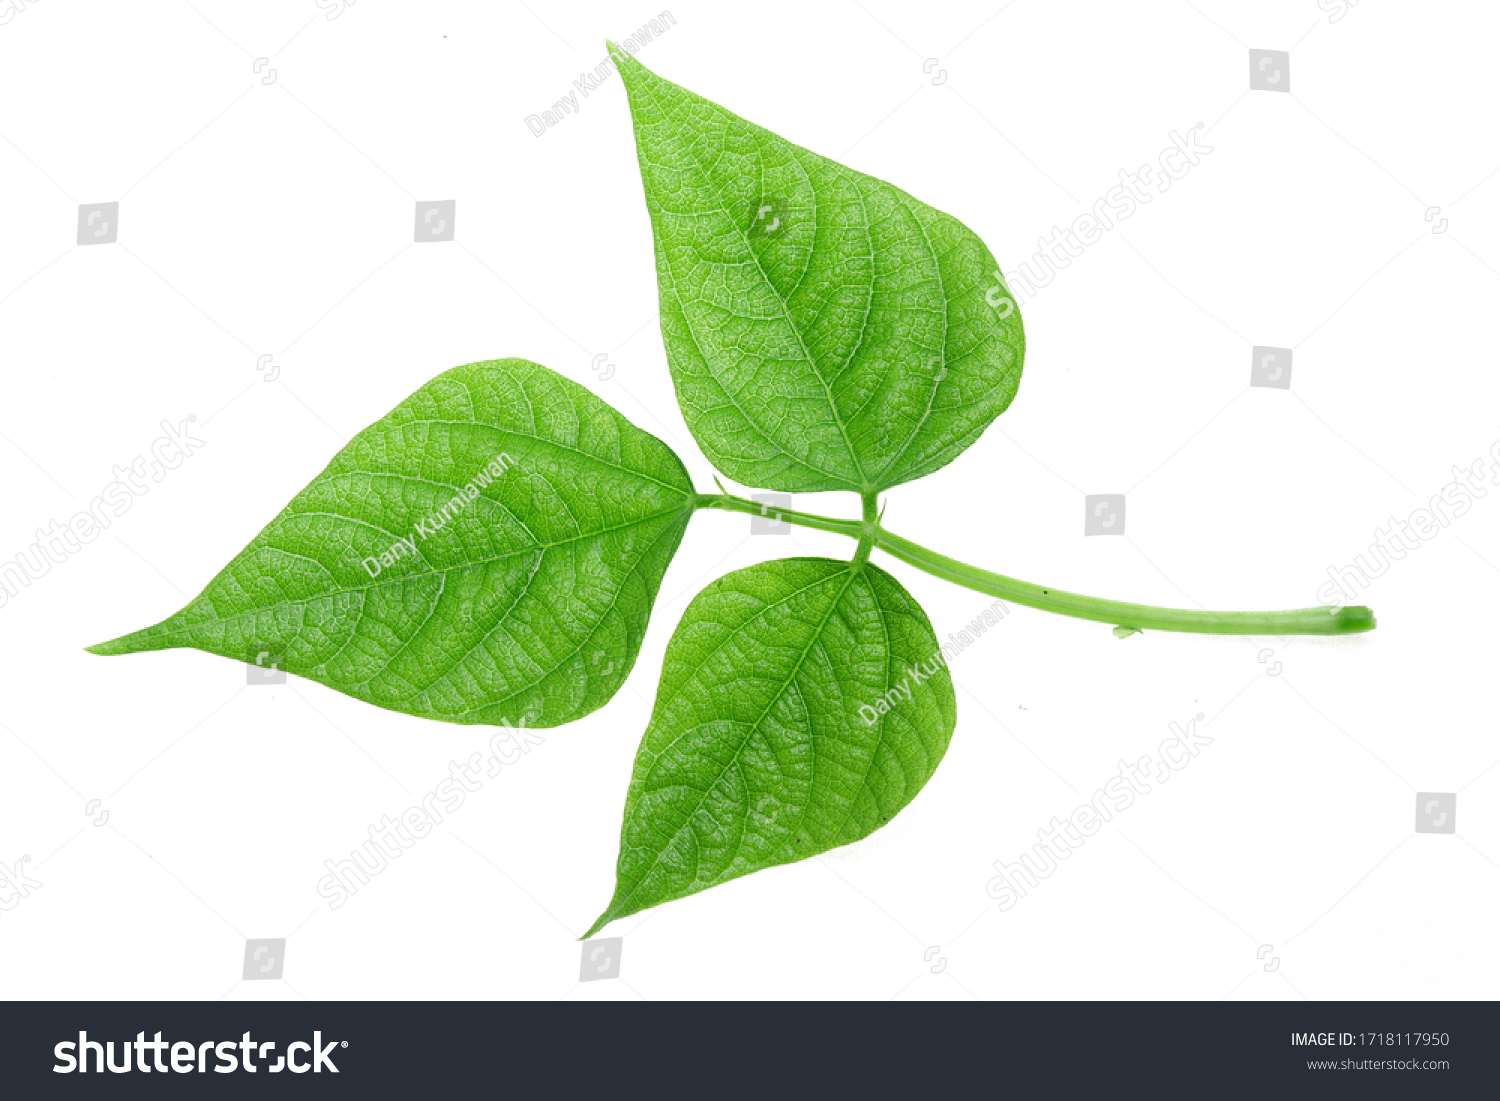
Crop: unknown
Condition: bean